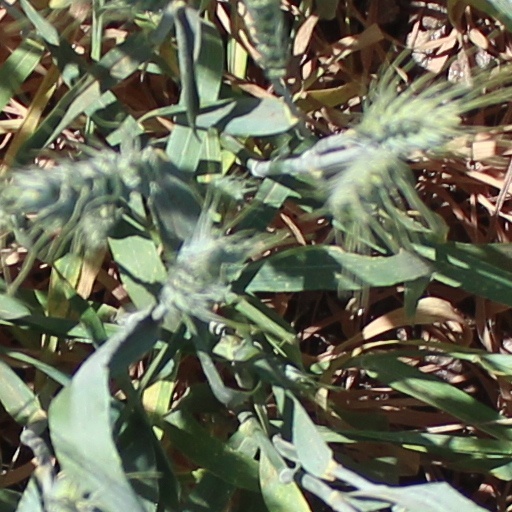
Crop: wheat